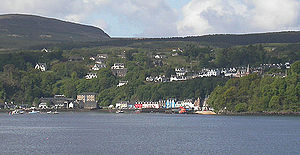
Tobermory
Tobermory set fra Sound of Mull.
Tobermory er hovedstaden på øen Mull, der er en del af de skotske Indre Hebrider. Den ligger på den nordøstlige del af øen, nær den nordlige indgang til Sound of Mull. Byen har en befolkning på omkring 700 personer, og blev oprindeligt grundlagt som en fiskerihavn i 1788. Byens gadenet er baseret på et design lavet af Thomas Telford, der var en ingeniør fra Dumfriesshire.